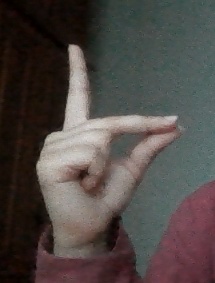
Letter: ta